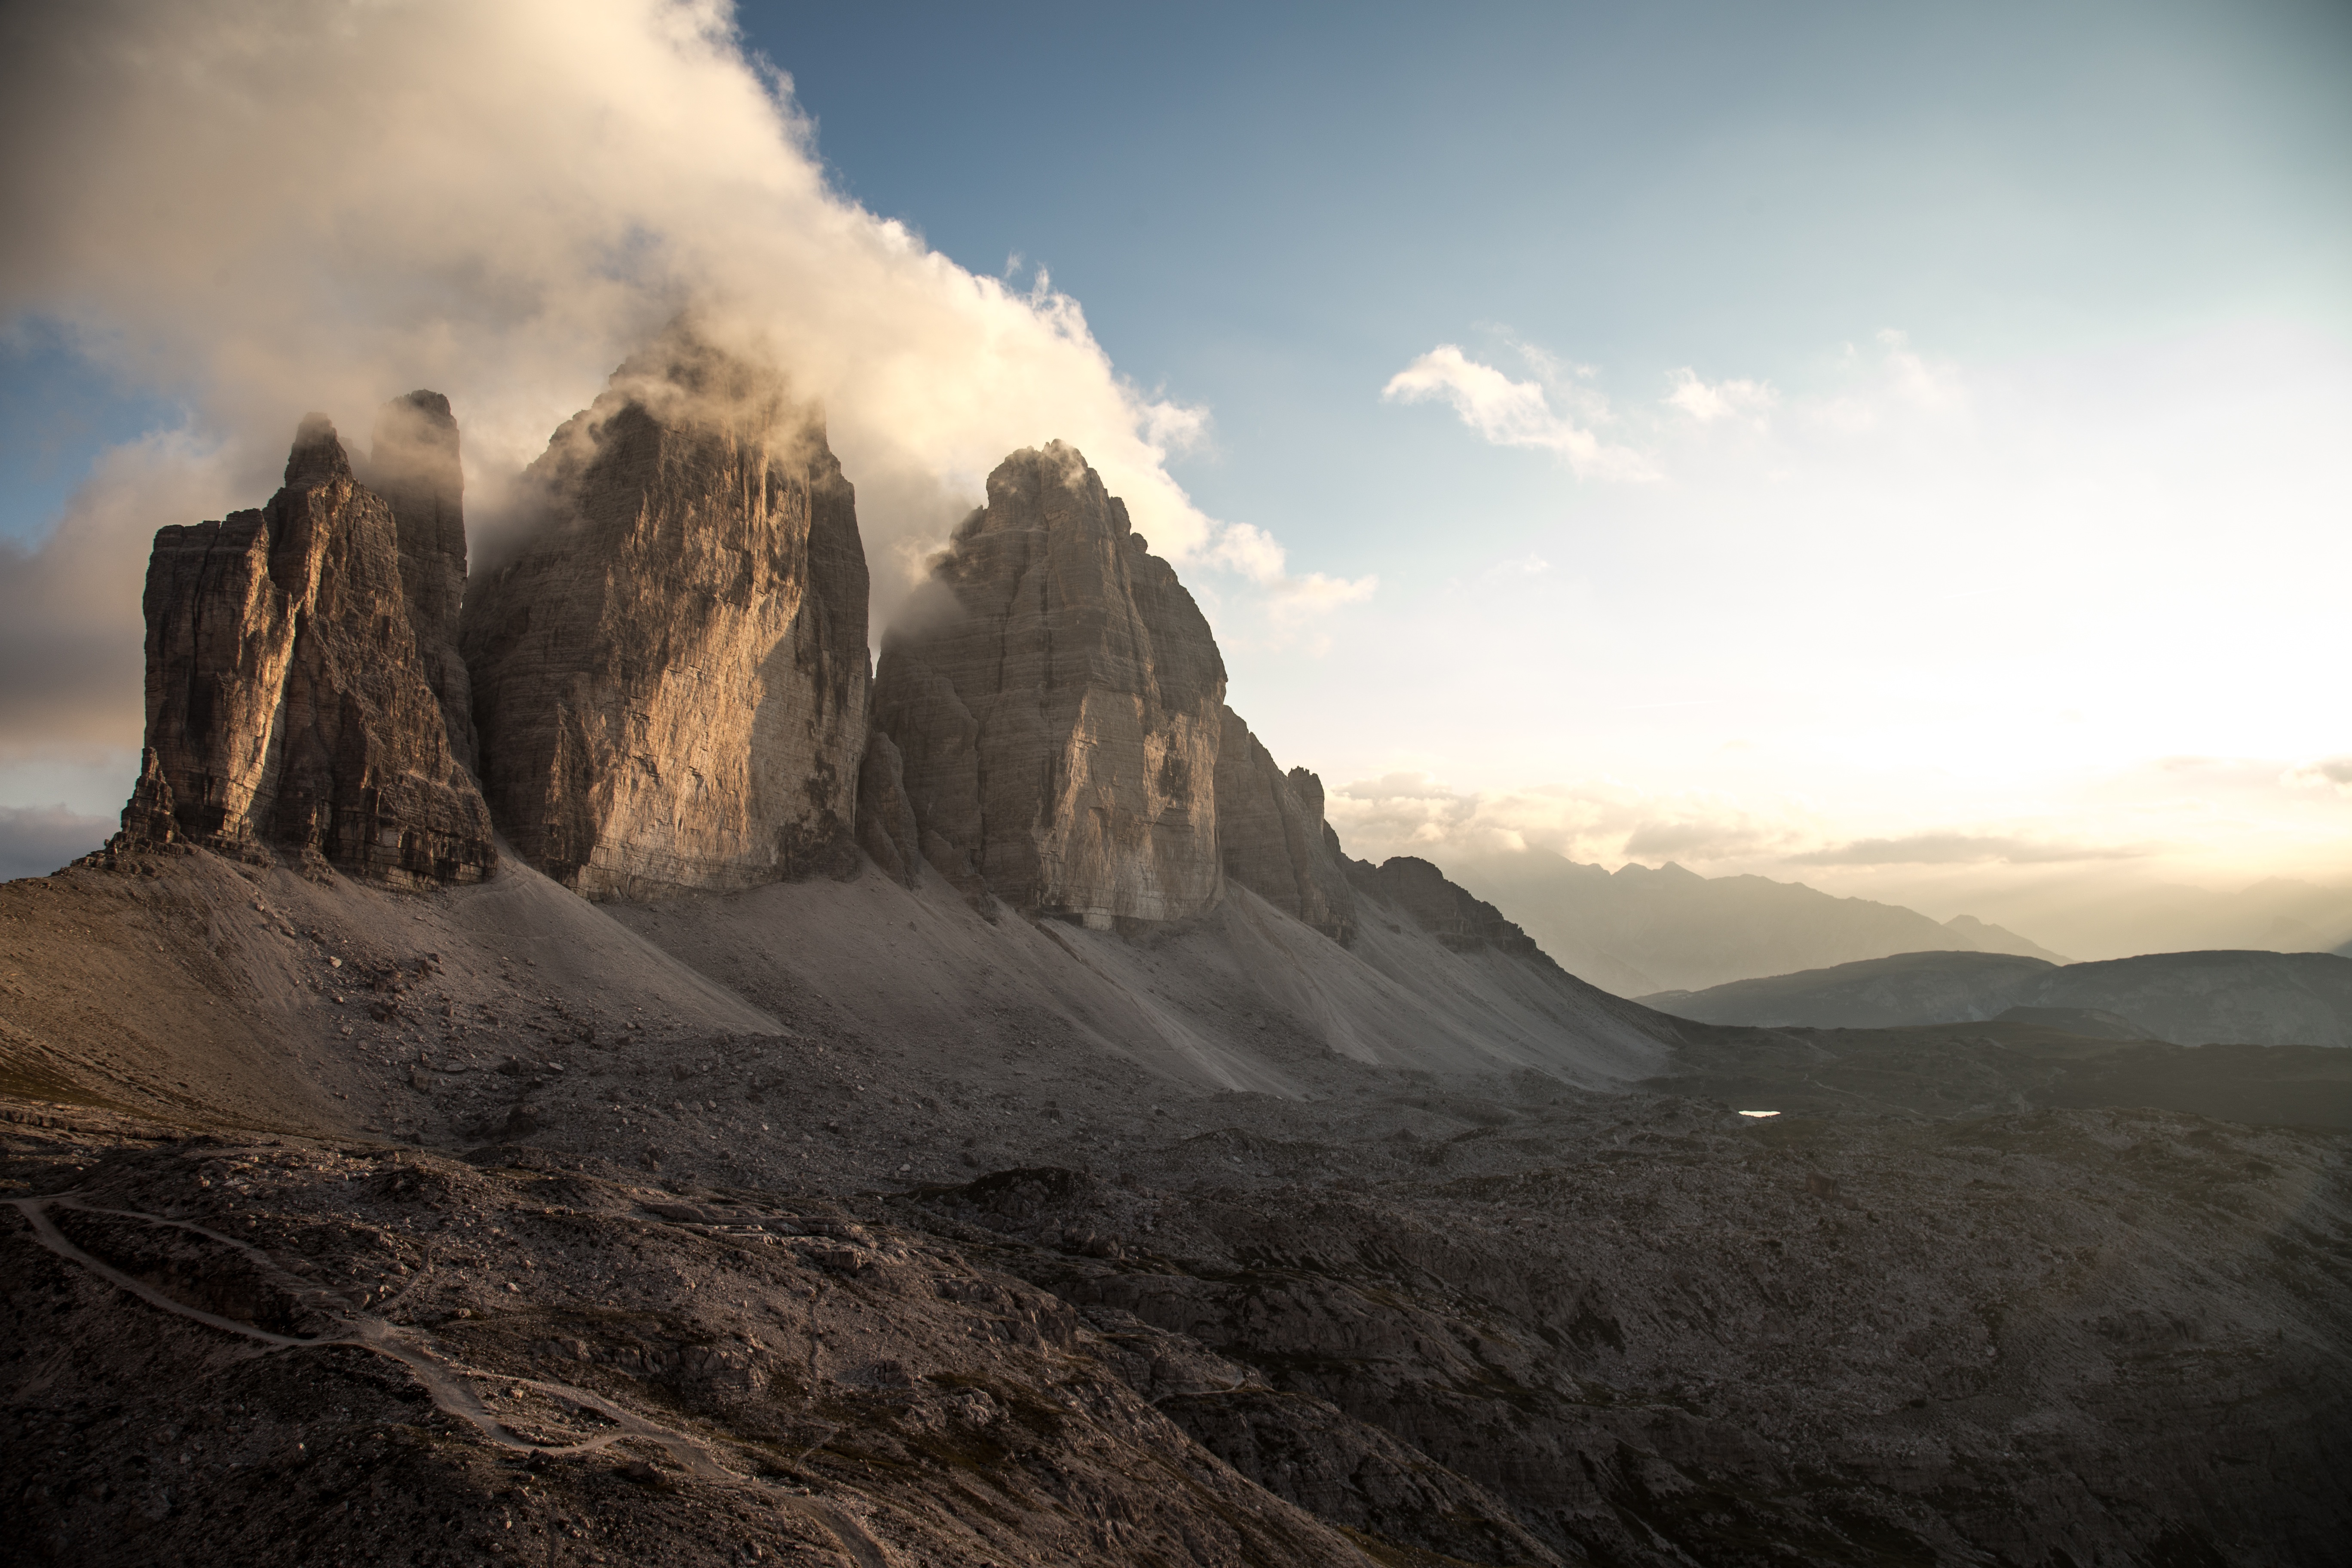
landscape, sea, nature, rock, wilderness, mountain, cloud, sunrise, sunlight, morning, hill, valley, mountain range, cliff, terrain, ridge, summit, geology, badlands, plateau, landform, geographical feature, atmospheric phenomenon, mountainous landforms